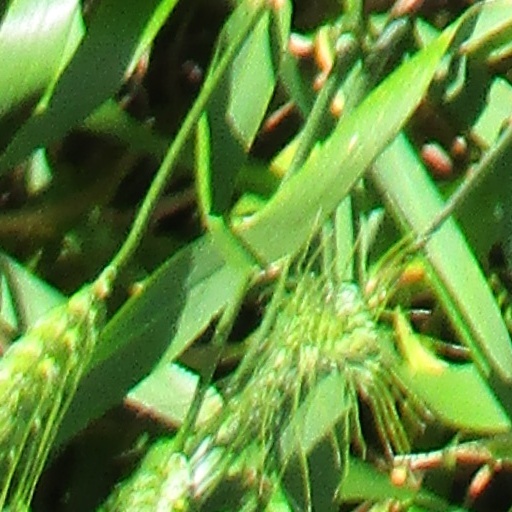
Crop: wheat